Luke 23

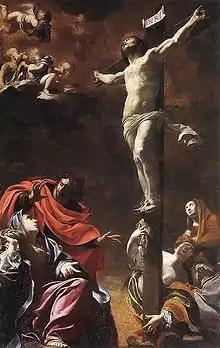
"The Crucifixion" (1622) by Simon Vouet; Church of Jesus, Genoa, Italy

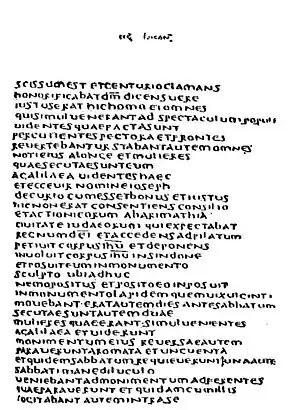
The Latin text of Luke 23:47–24:1 on Codex Bezae (Cambridge University Library MS. Nn.2.41; AD ~400)

One of the two thieves who die with Jesus reviles him, the other is saved by faith.